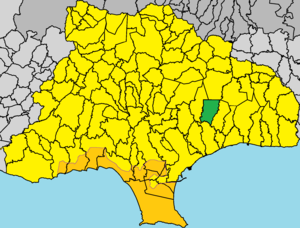
Akroúnta est un village de Chypre de plus de 405 habitants.